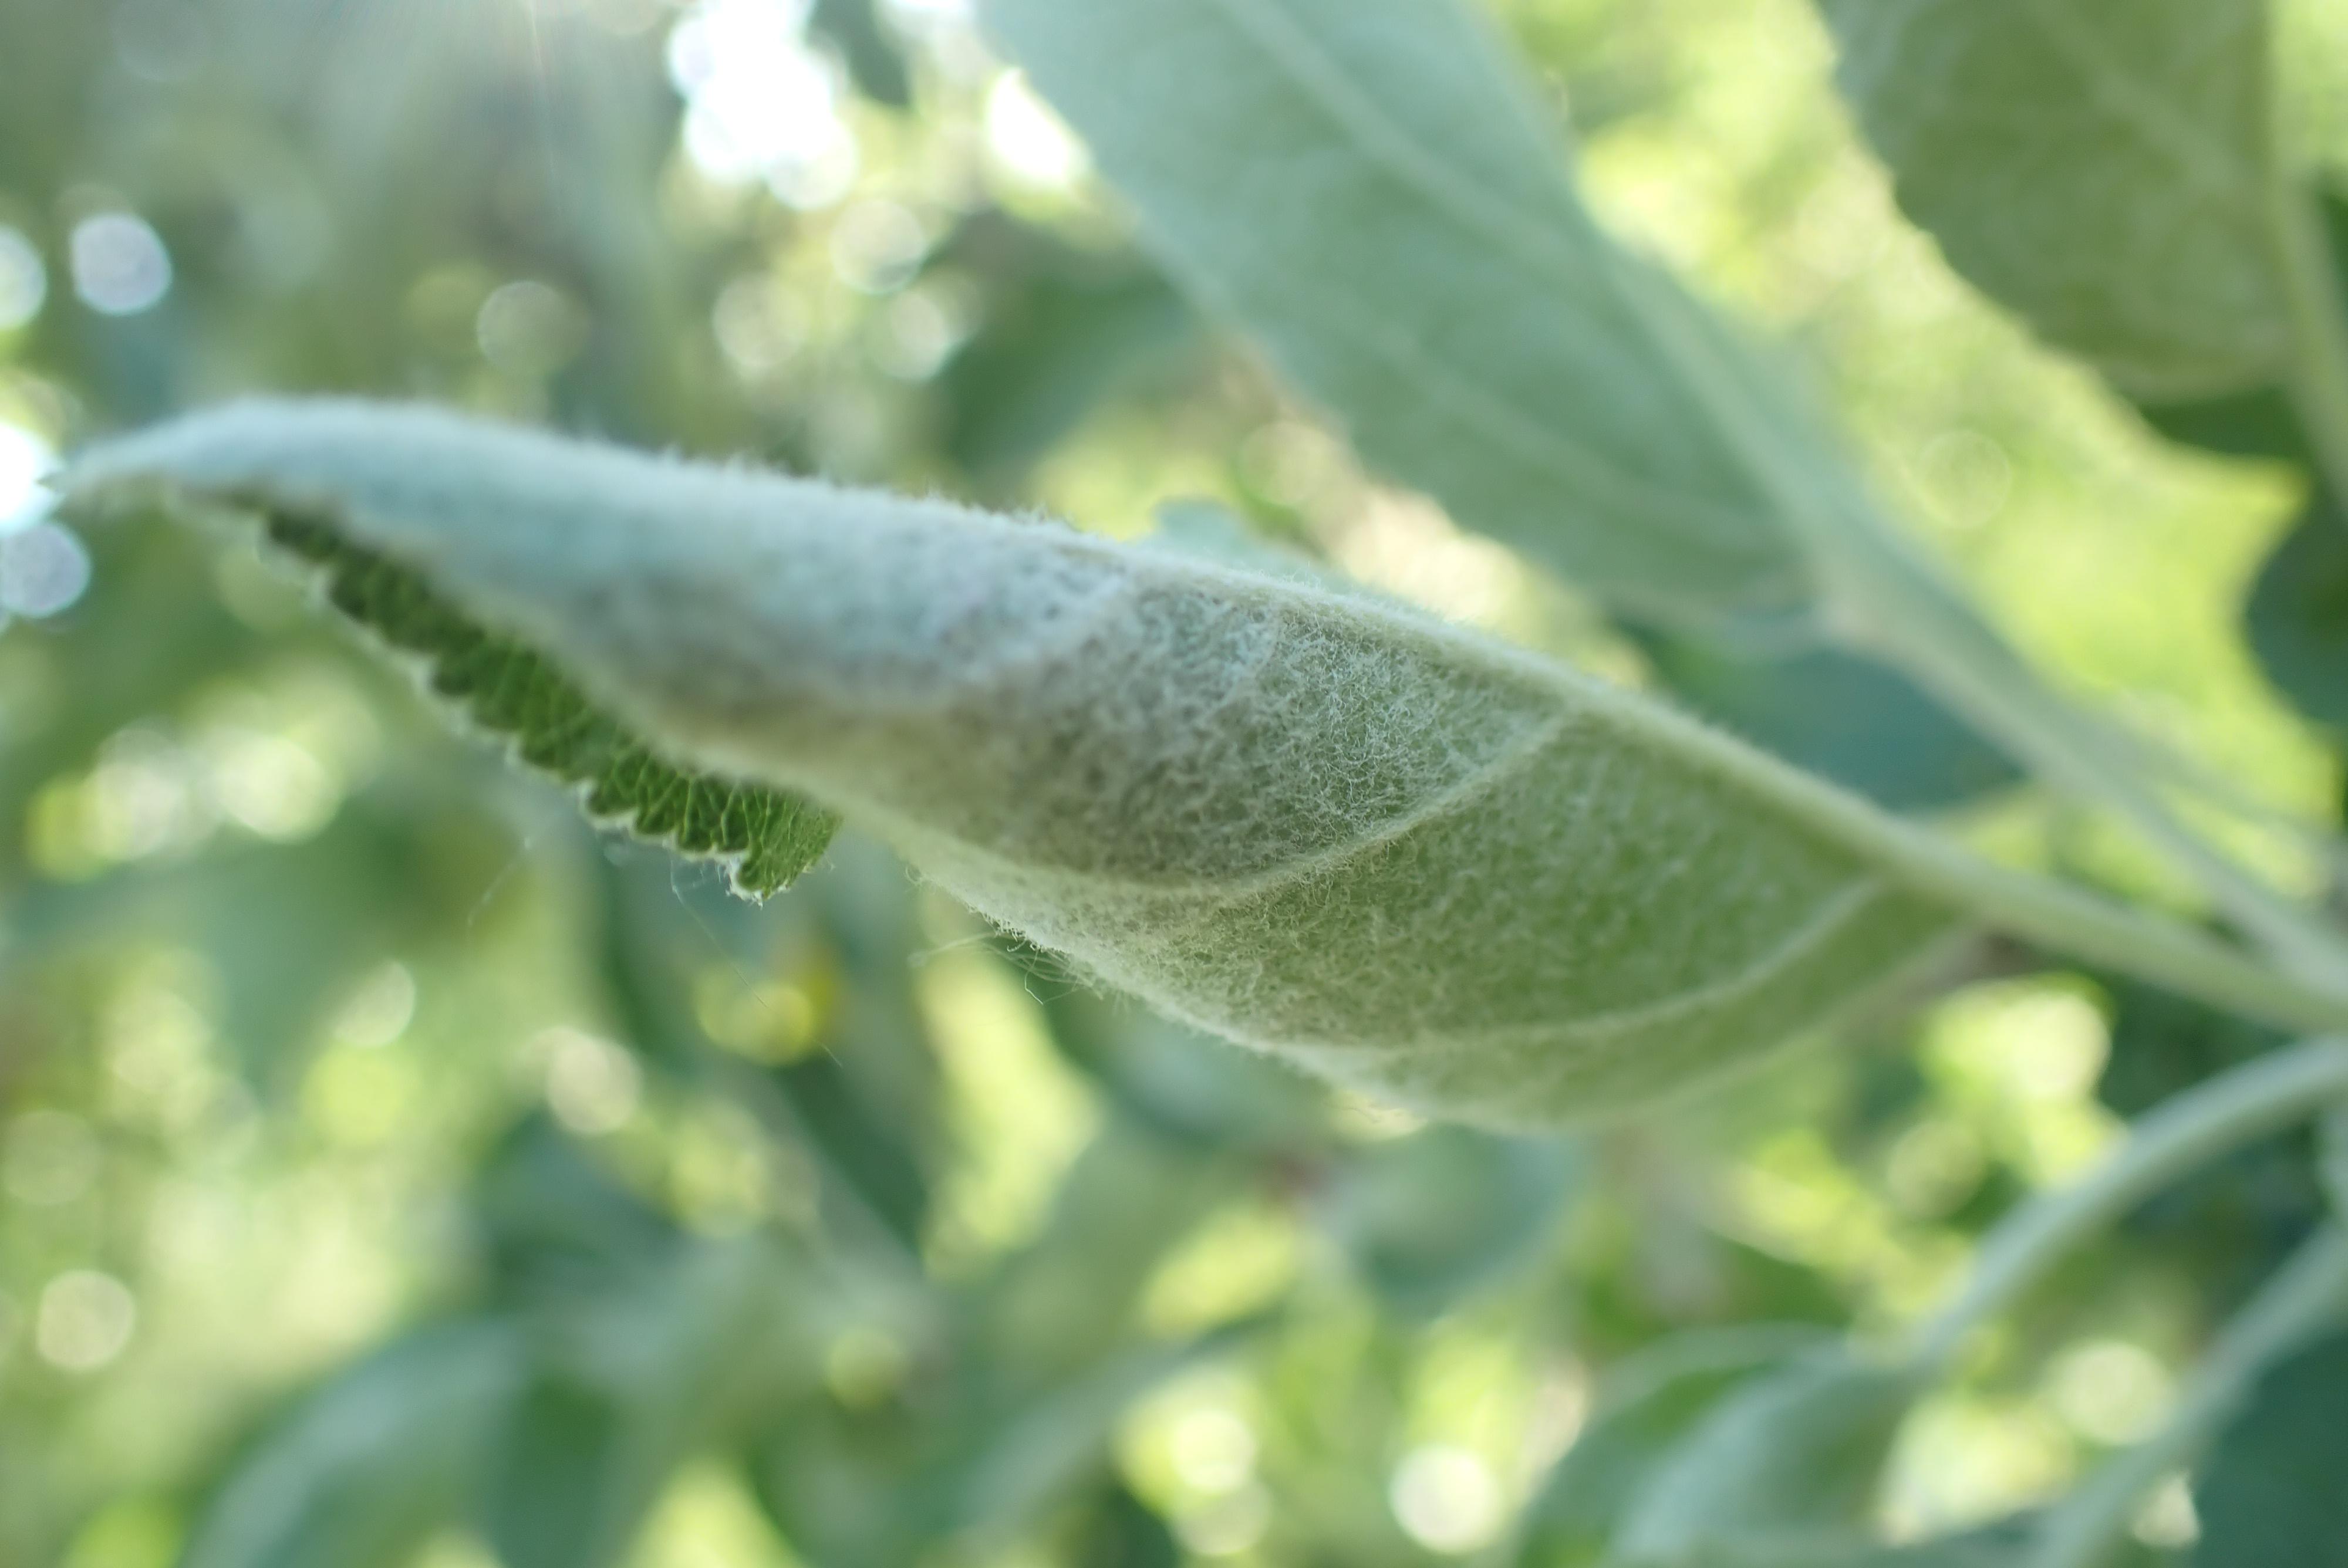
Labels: powdery_mildew